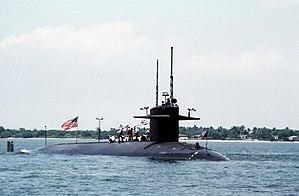
La Classe Thresher/Permit, est une classe de quatorze sous-marins nucléaires d'attaque de l'US Navy construits entre 1958 et 1968 et actifs entre 1961 et 1996. Construits pour remplacer la classe Skipjack. Ils sont principalement utilisés dans les années 1960 et 1970, jusqu'à leur remplacement progressif par les sous-marins de classe Sturgeon et Los Angeles.